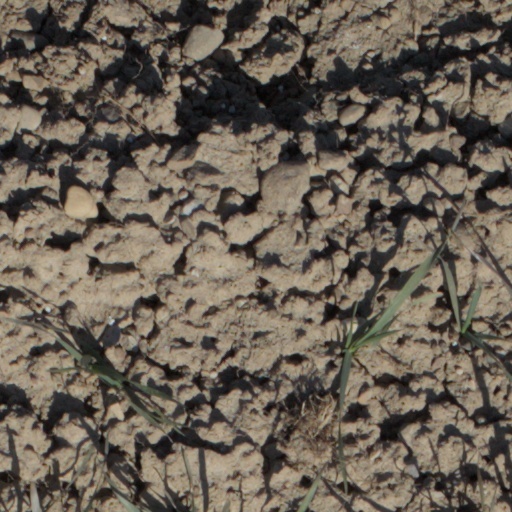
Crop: wheat